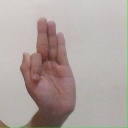
अक्षर: फ